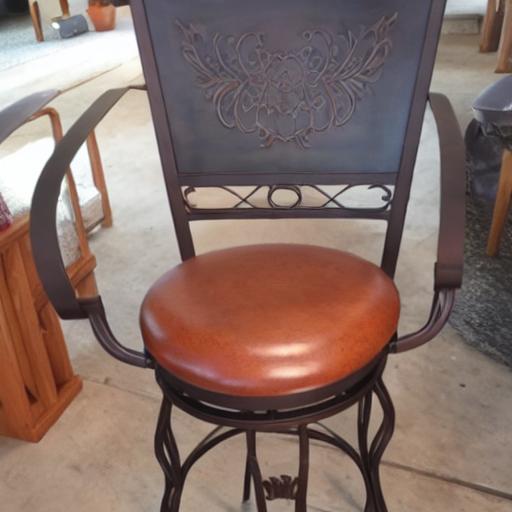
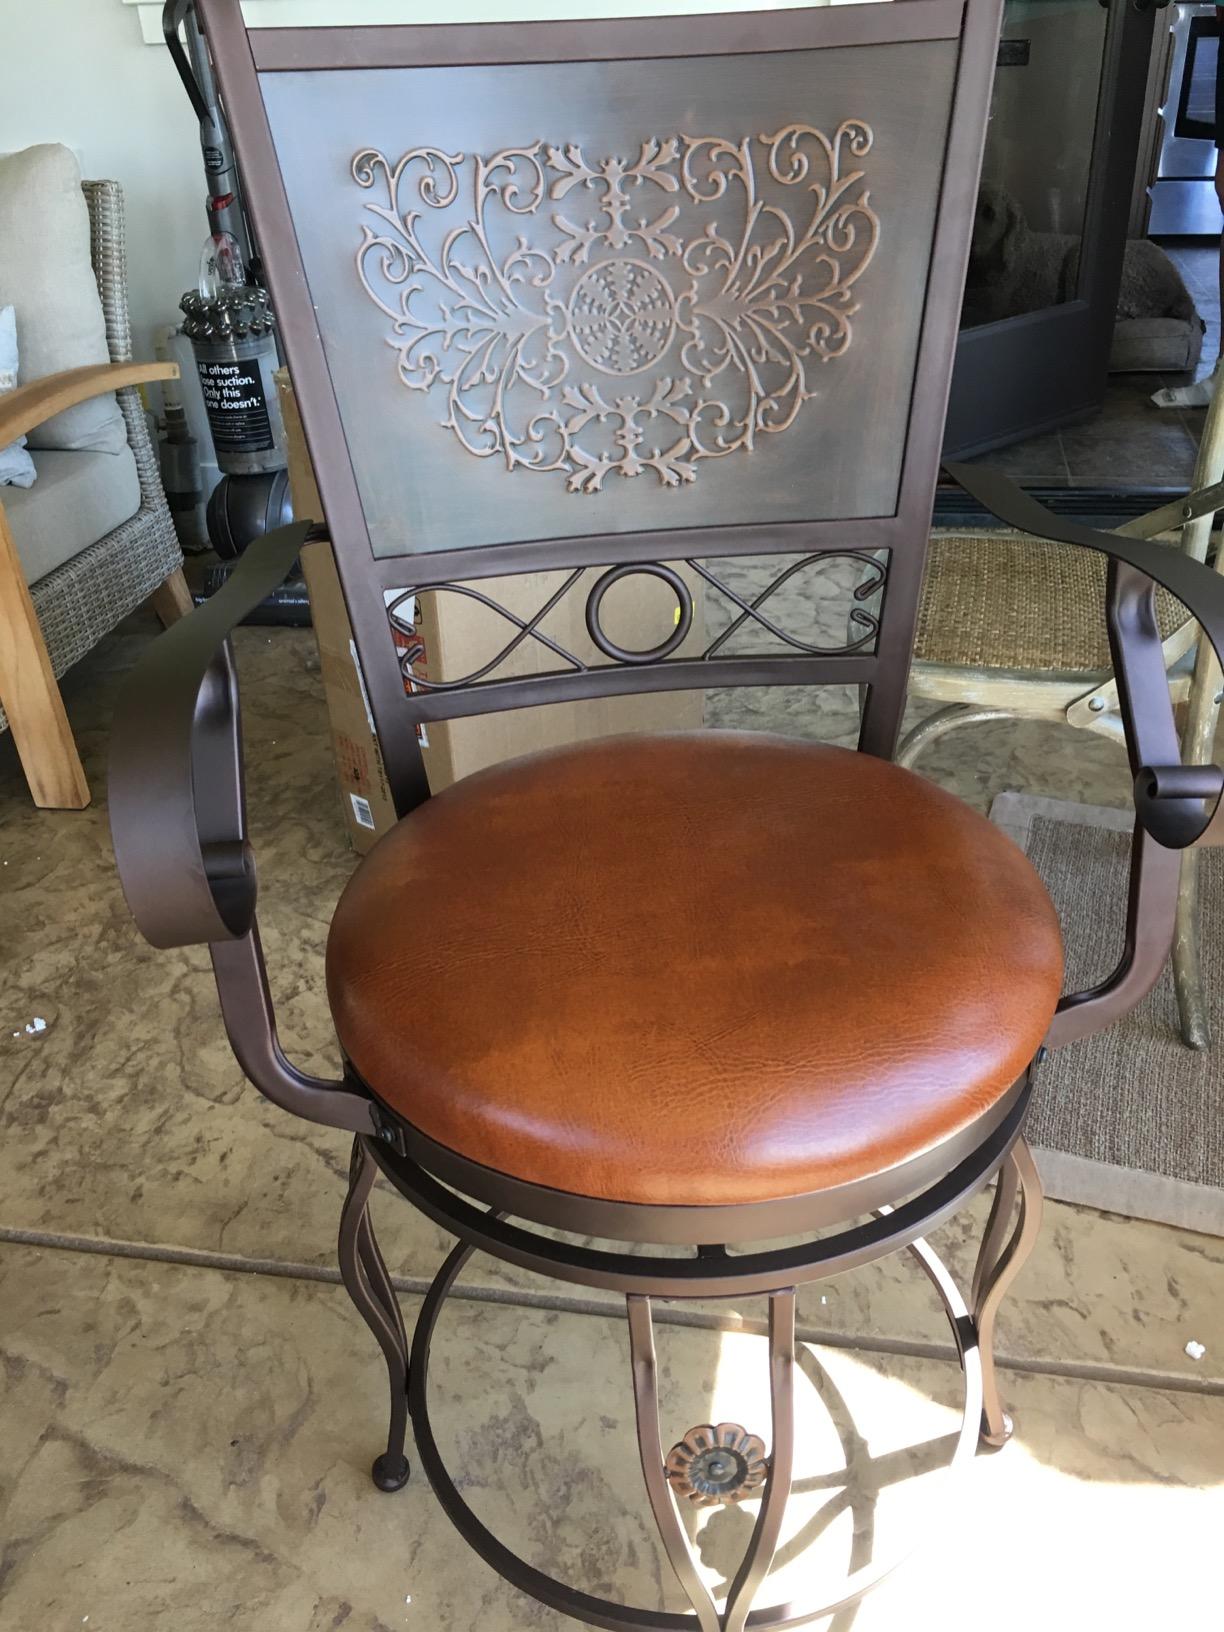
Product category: stool
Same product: no